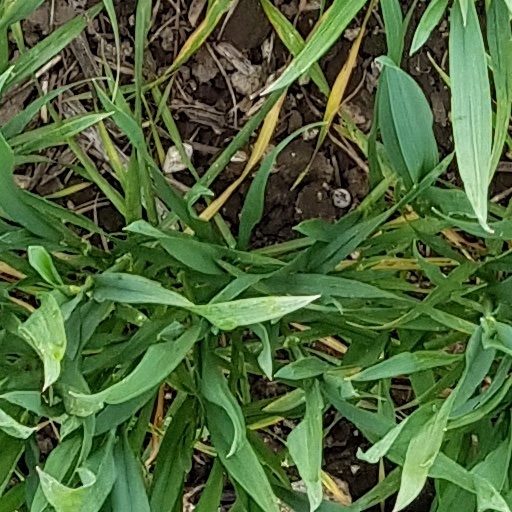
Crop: wheat